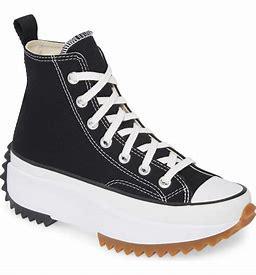
Brand: Converse
Model: Chuck Taylor All Star Platform